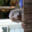
Label: dog